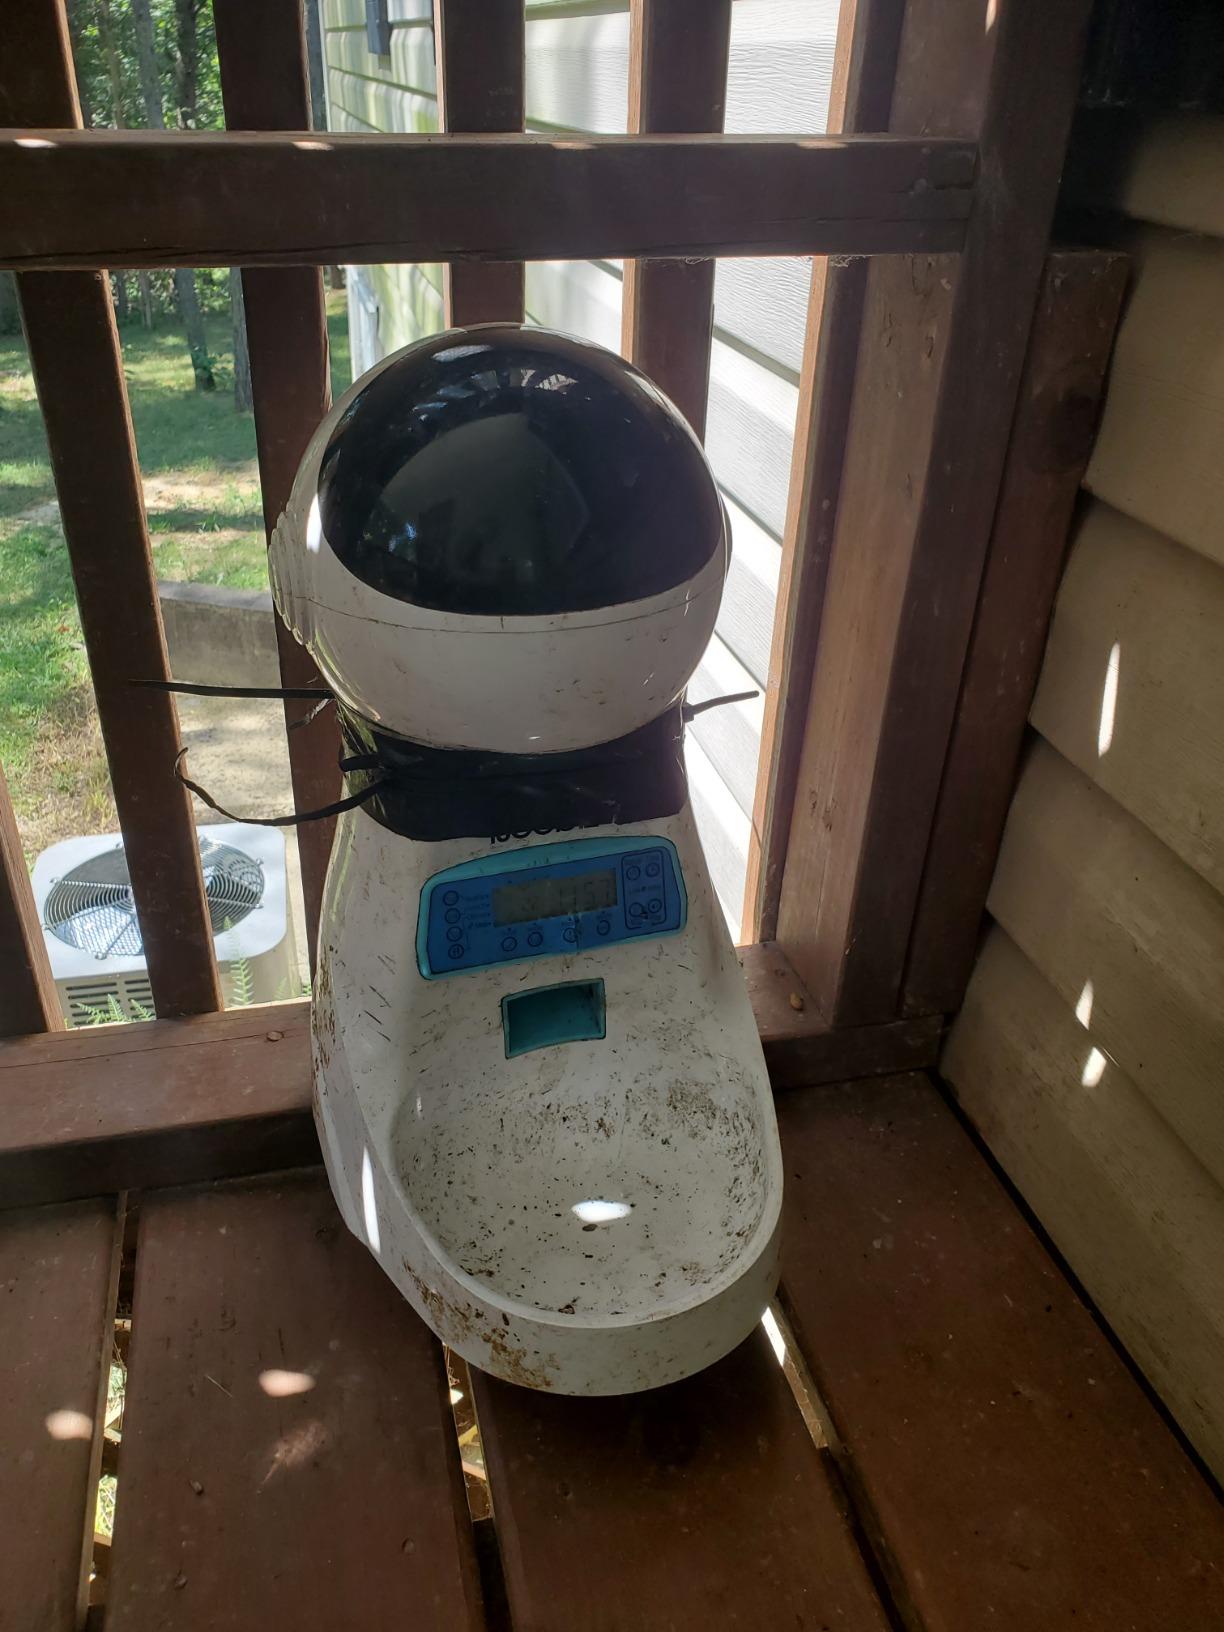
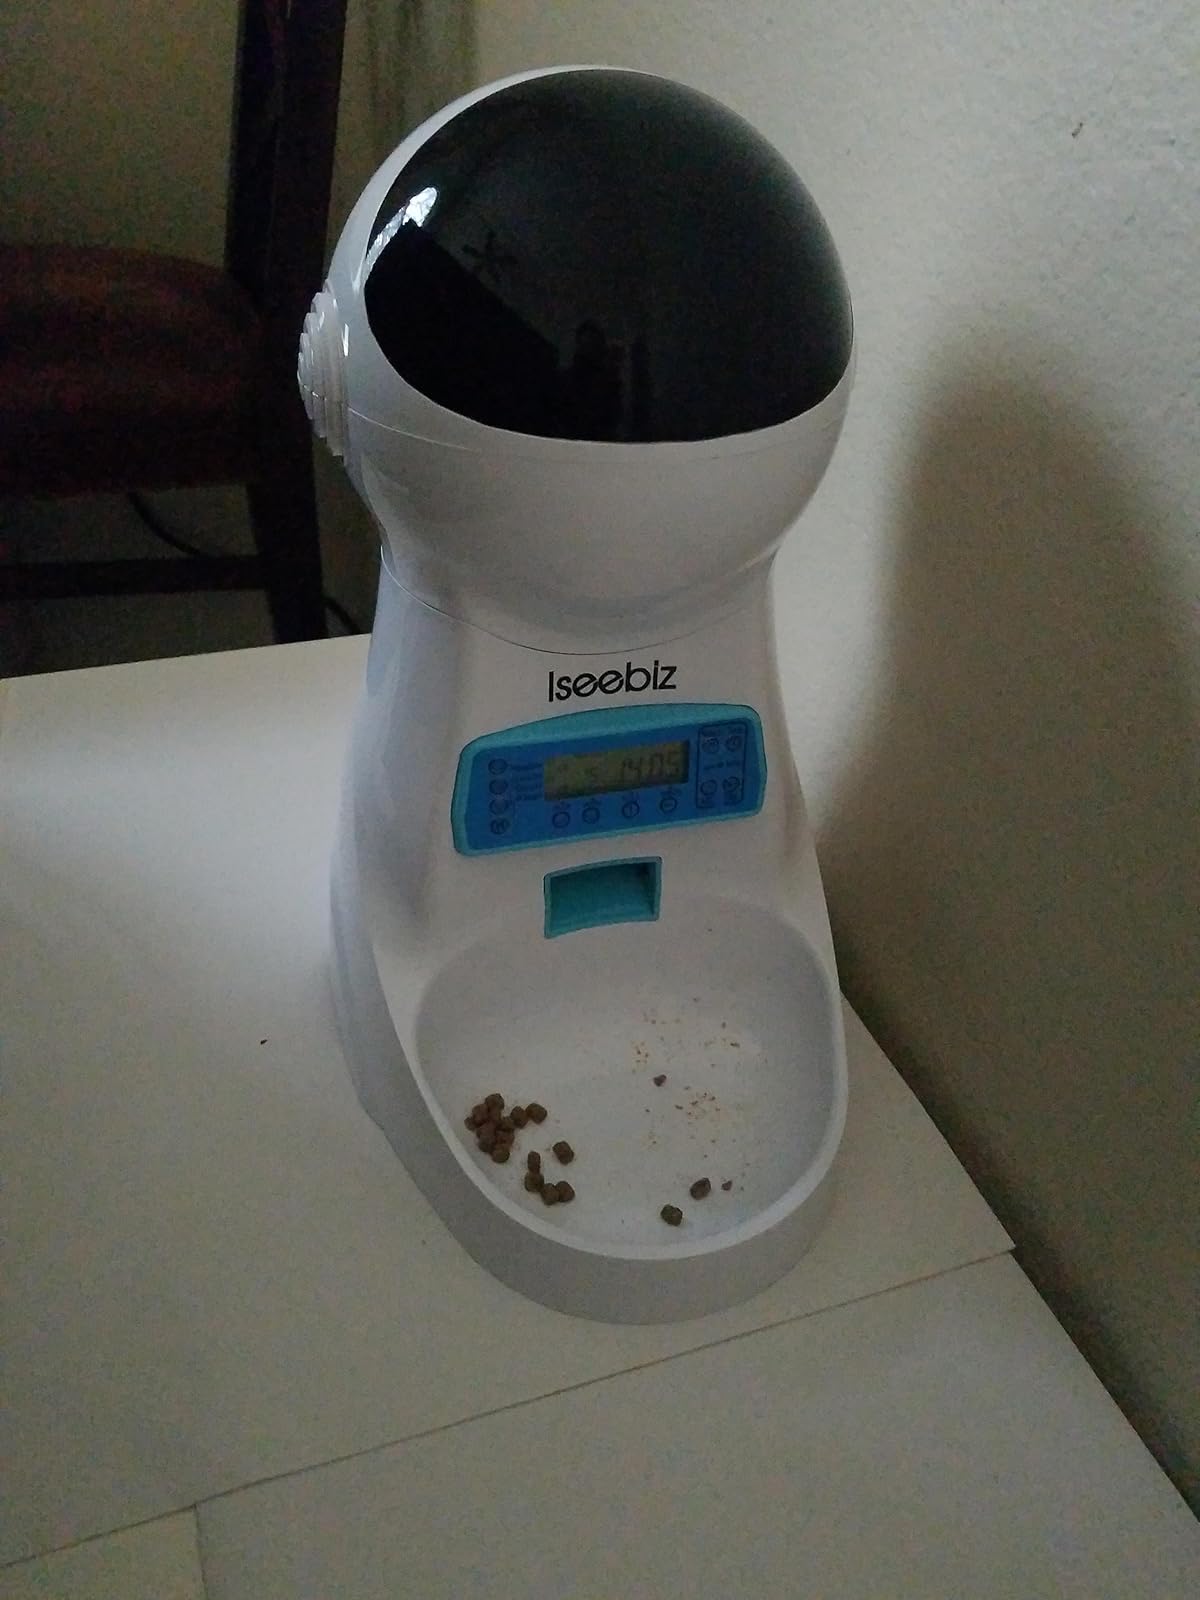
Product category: items_feeder
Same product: yes